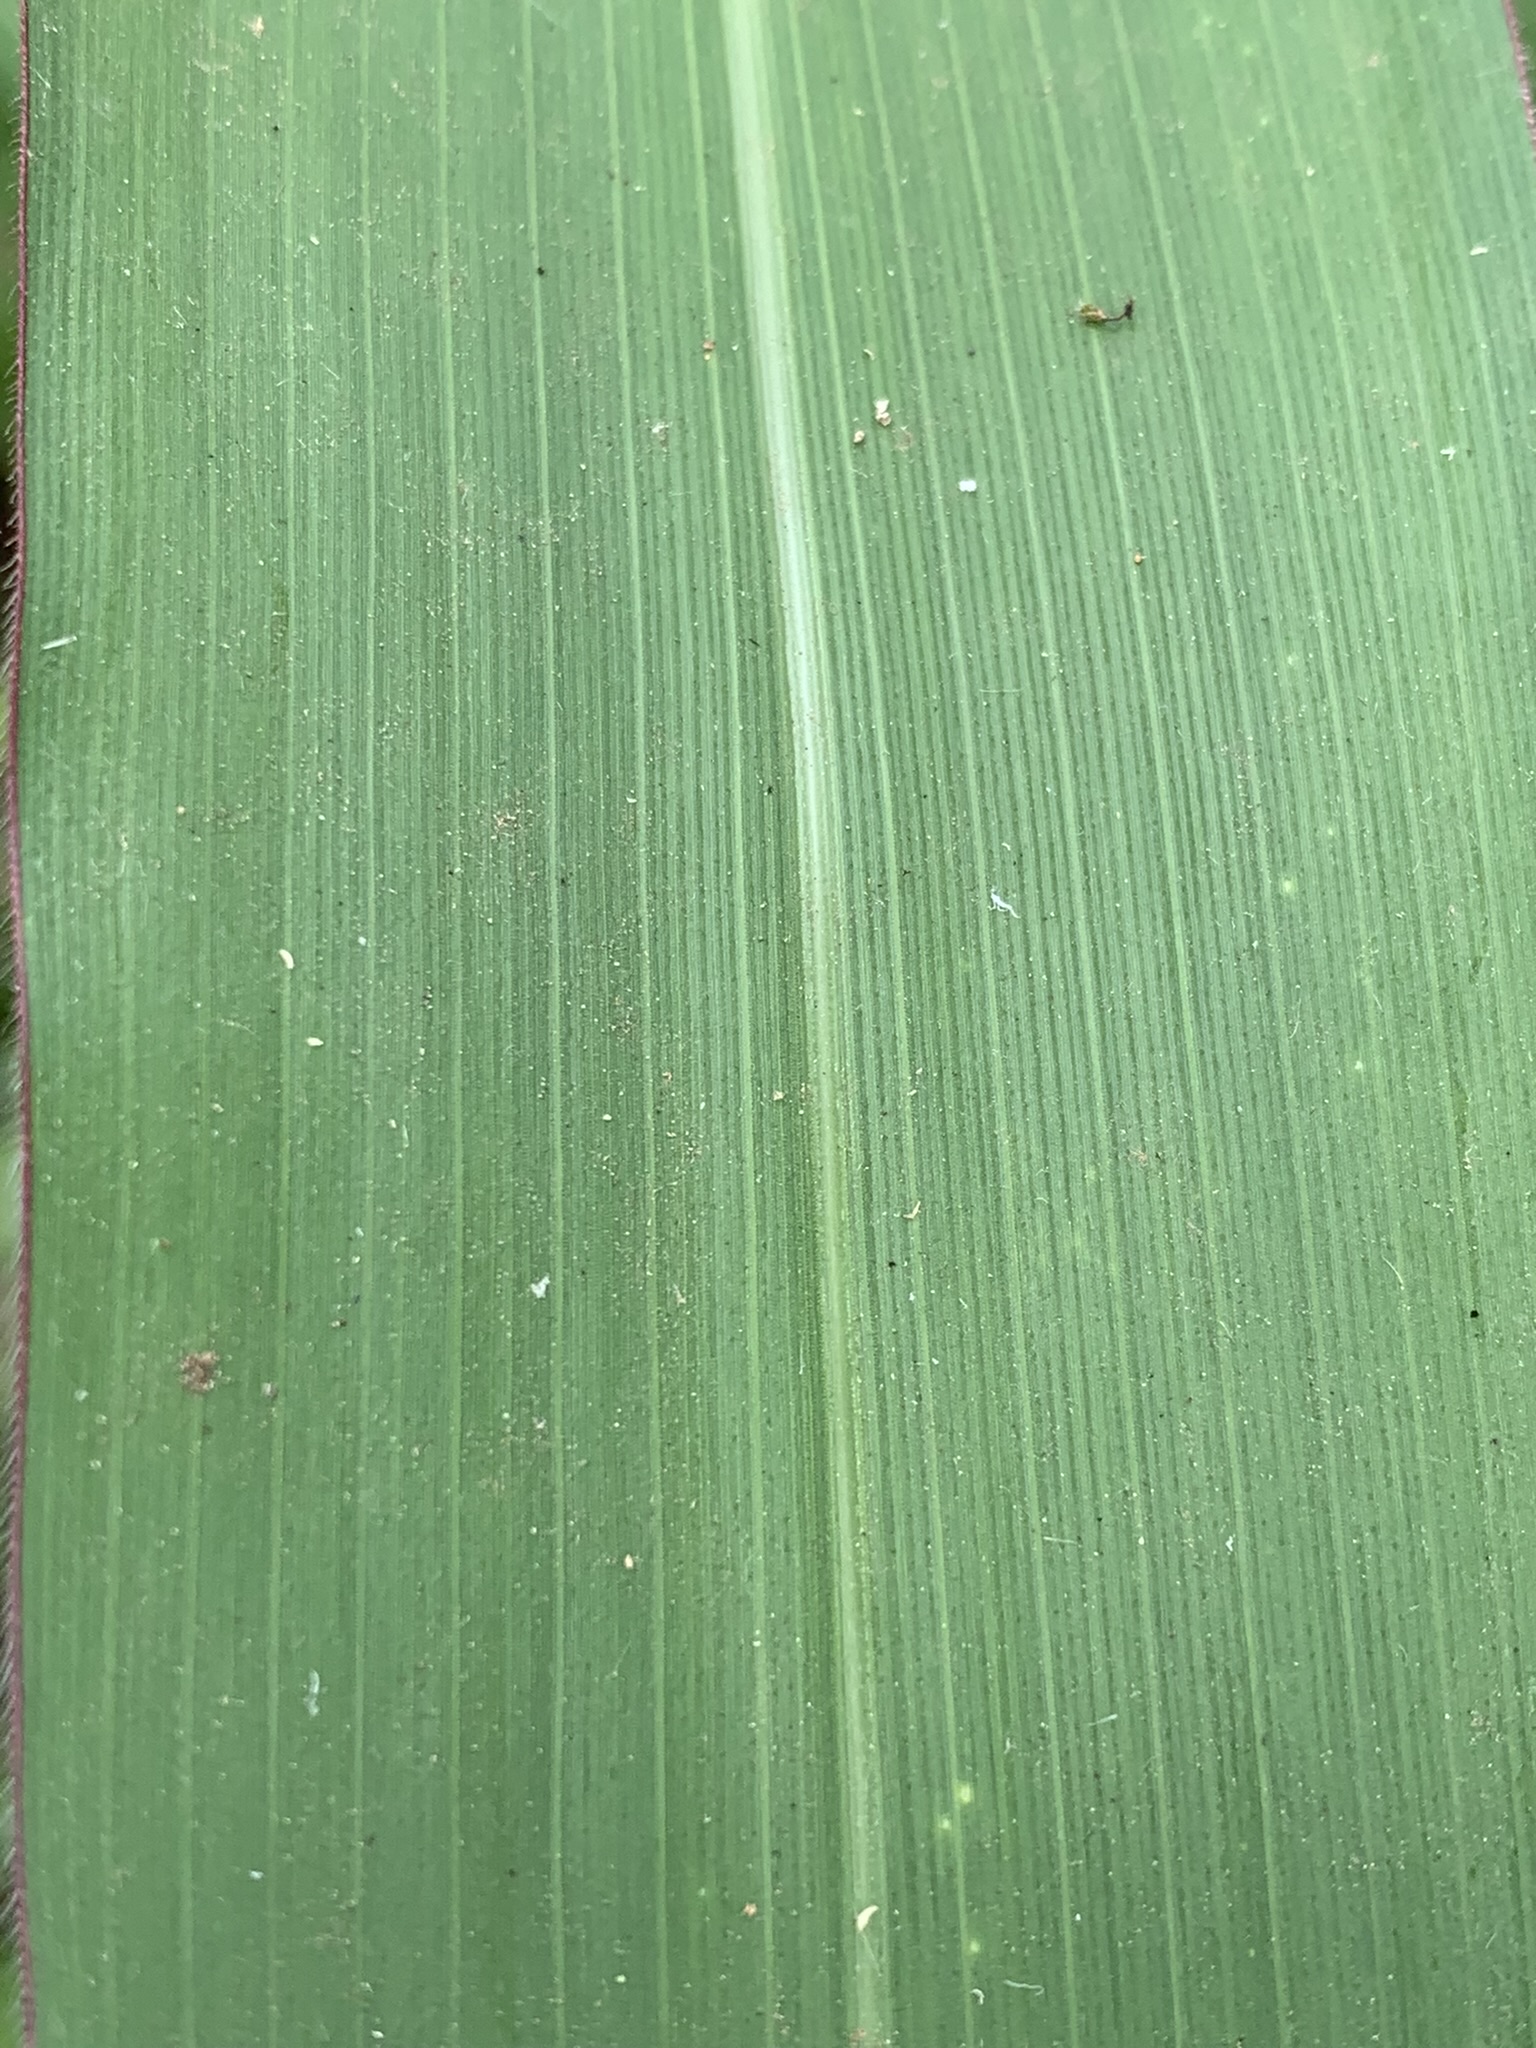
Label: Healthy